Galyat

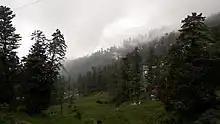
Nathia Gali in the Galyat Region

The Galyat tracts were first 'discovered' by early British colonial officials, such as James Abbott, who ventured into these areas circa 1846–47. The British found them climatically conducive to them and began to develop some of the sites in the range/tract as hill resorts, to escape the summer heat of the low-lands. Later on, after Partition/Independence of Pakistan in 1947, these were neglected for some time but eventually developed further from the 1960s onwards as popular resorts.